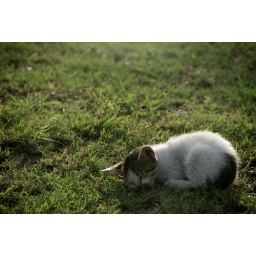
Found him this morning sleeping in an island along Visayas Avenue while I was waiting for the green light